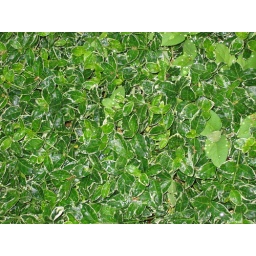
Semi-woody, invasive perennial ground cover. Prefers shade and moist soil. Variegated. Nice in window boxes. Durable. Competes with weeds.